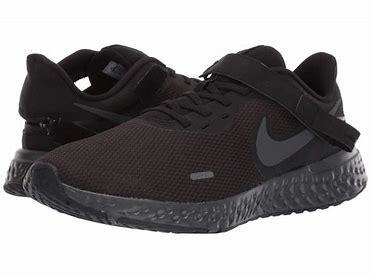
Brand: Nike
Model: Revolution 5 Flyease